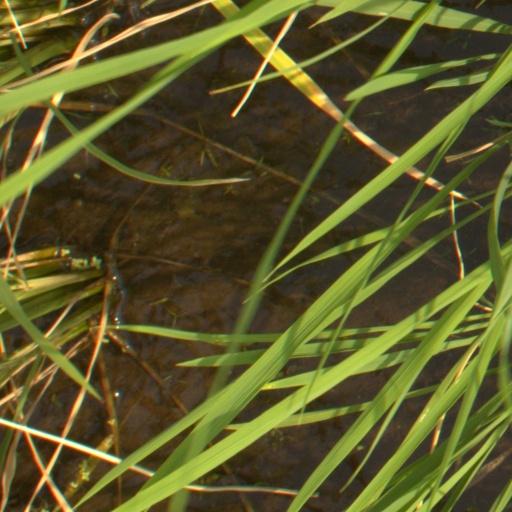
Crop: rice